Gran Tavola

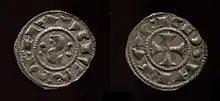
12th century Sienese coins

The bank declined after the death of Bonsignori in 1273, and went bankrupt in 1298. The formality of bankruptcy may not have occurred until several years after 1298. The "coup de grâce" for the "Gran Tavola" was the crunch caused by the confiscation of Sienese assets by Philip IV of France (as a result of debts he claimed to have been owed by the Bonsignori) and the loss of papal business under Pope Boniface VIII (a trend under way since the early 1290s).